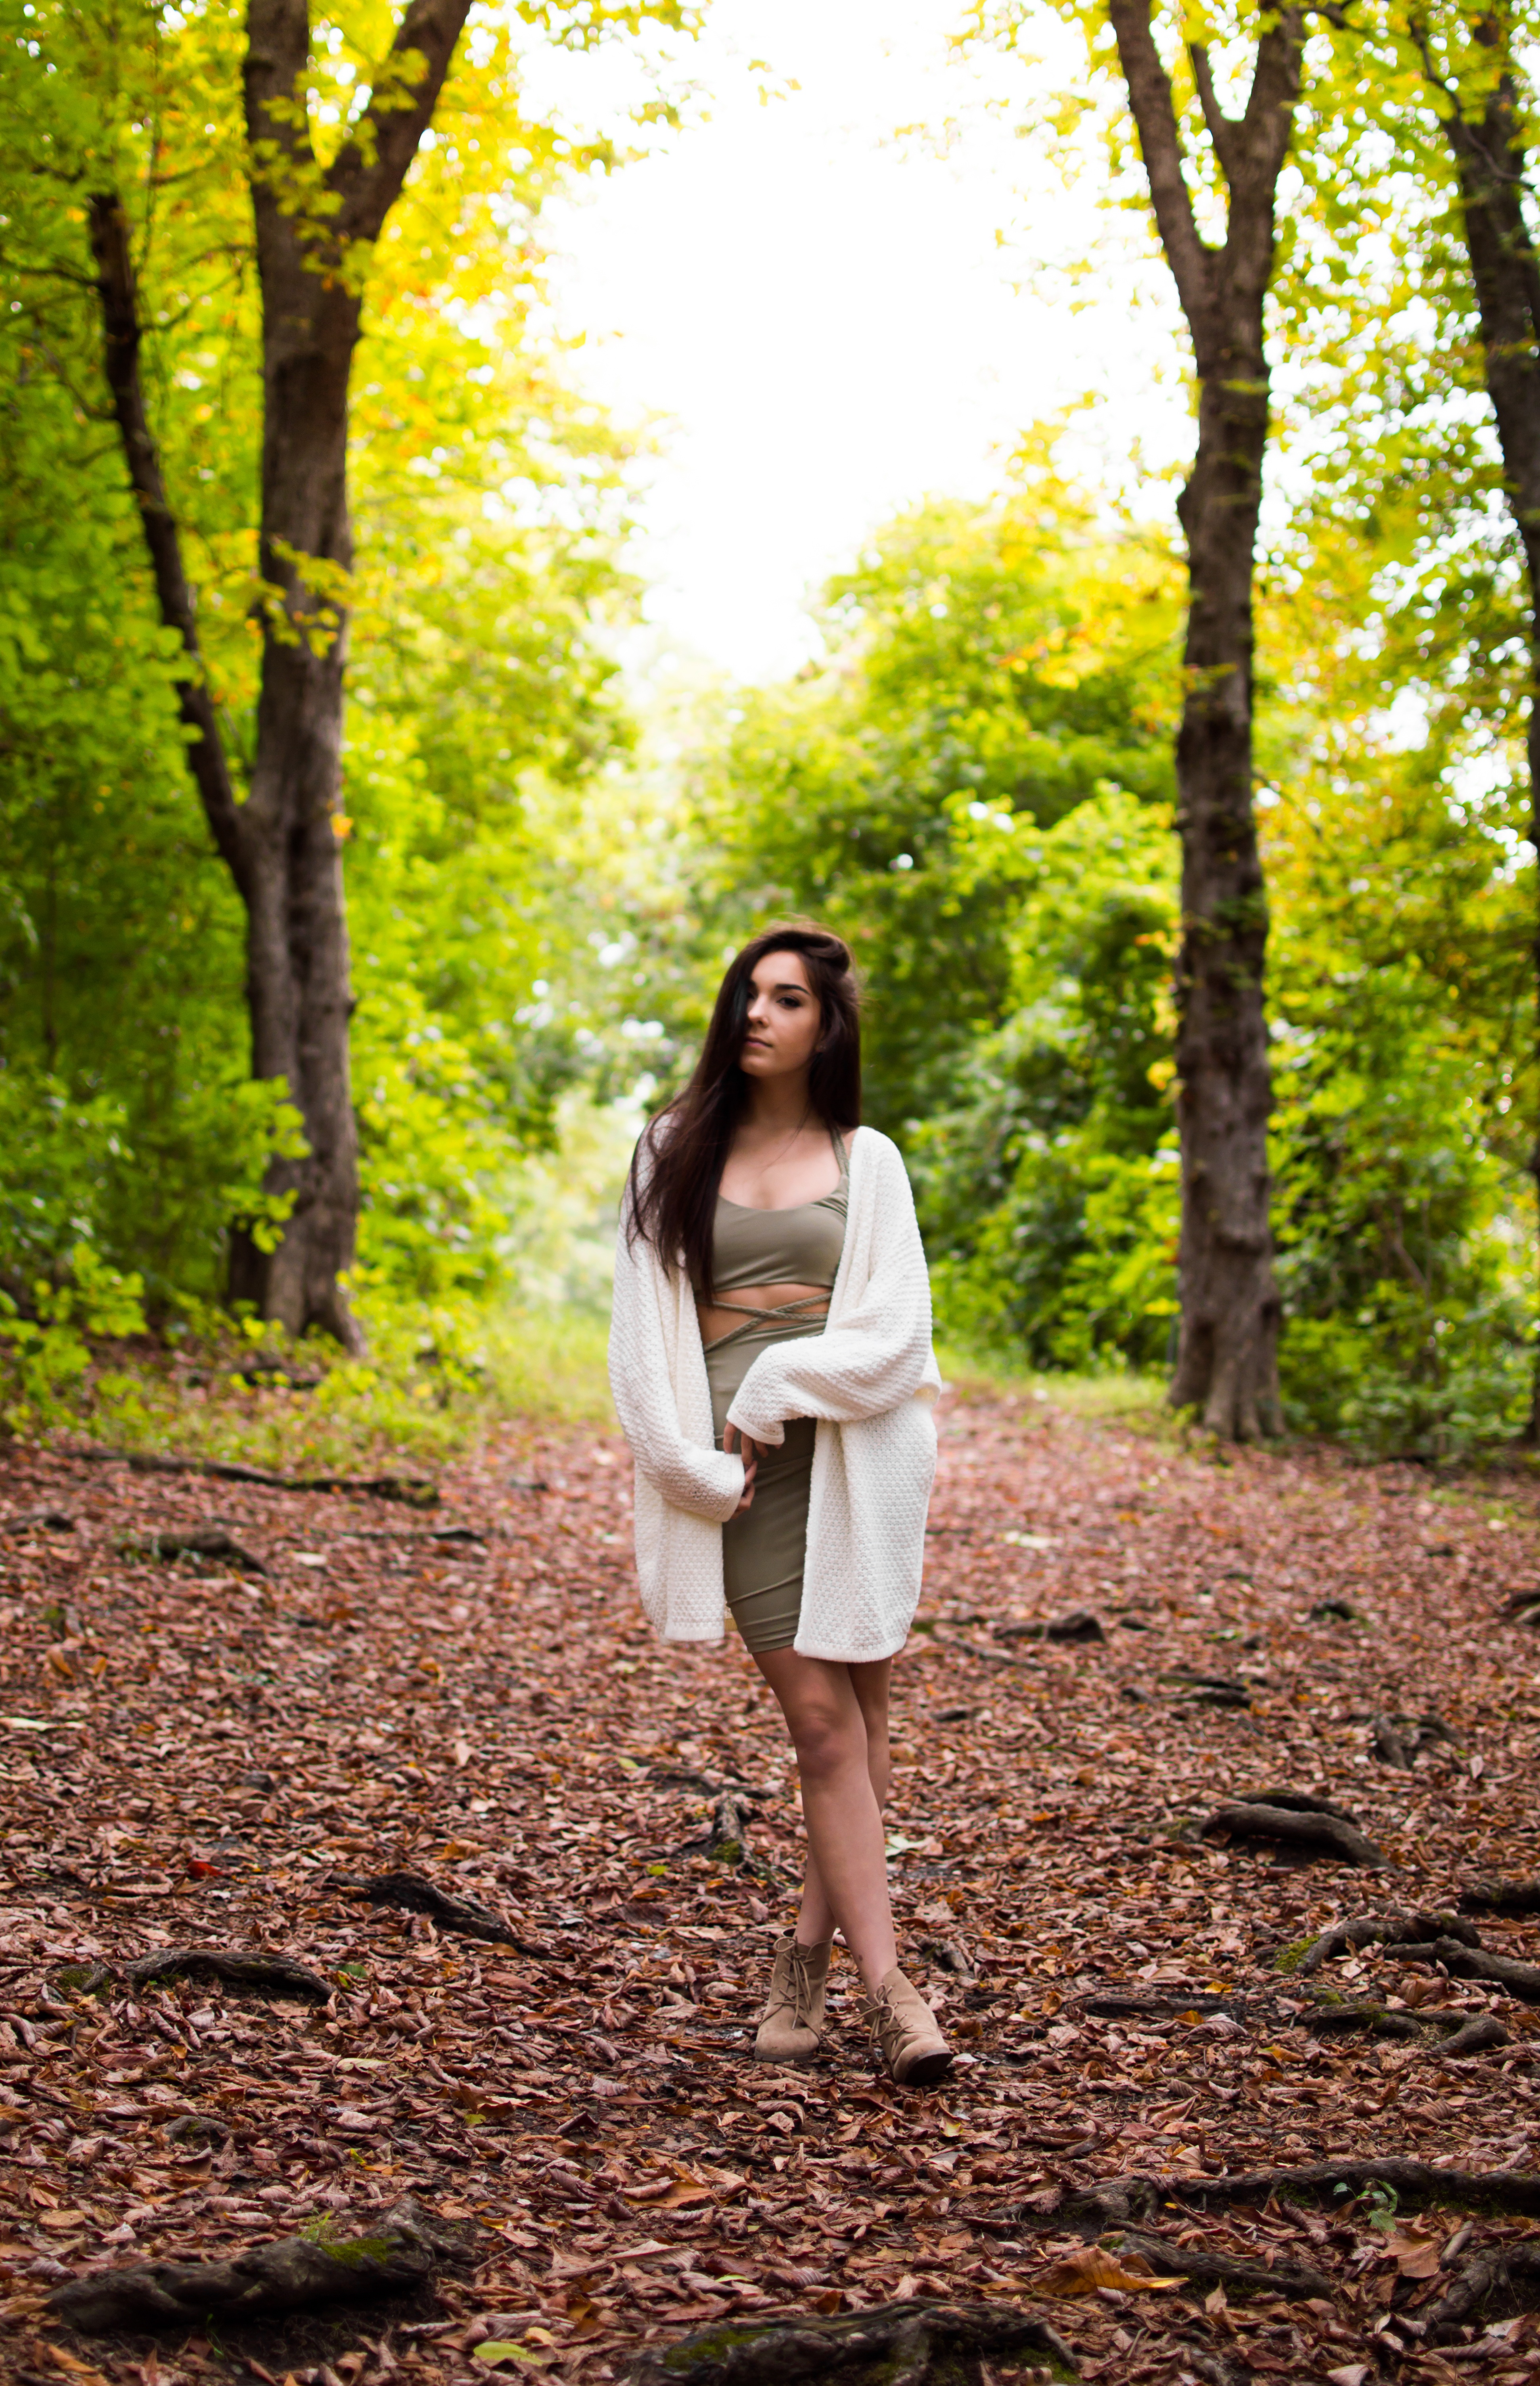
tree, forest, photography, sunlight, leaf, spring, autumn, season, woodland, habitat, photo shoot, portrait photography